Jim Capaldi

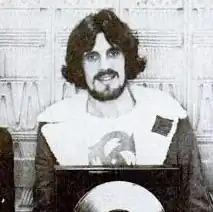
Capaldi accepting a Gold record for Traffic in 1972.

Nicola James Capaldi (2 August 1944 – 28 January 2005) was an English singer-songwriter and drummer. His musical career spanned more than four decades. He co-founded the progressive rock band Traffic in 1967 with Steve Winwood, and the two of them co-wrote the majority of the band's material. He was inducted into the Rock and Roll Hall of Fame as a part of Traffic's original lineup.